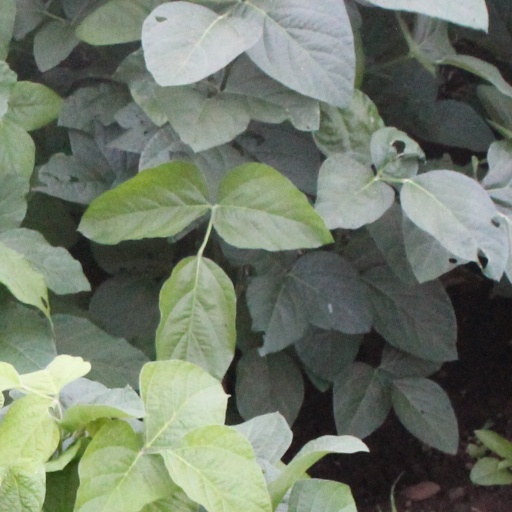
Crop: soybean